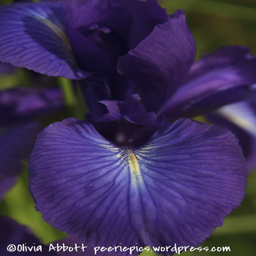
a close look at an iris